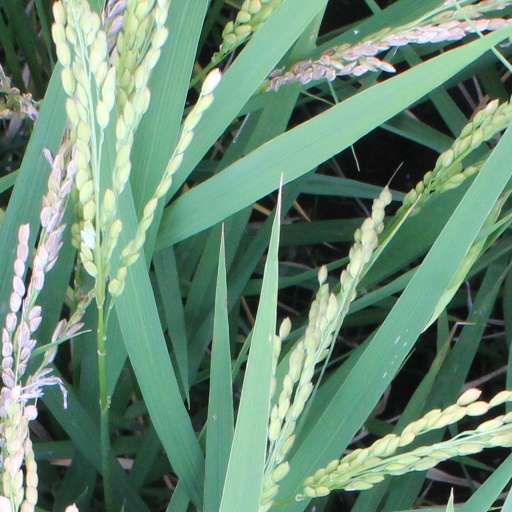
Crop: rice